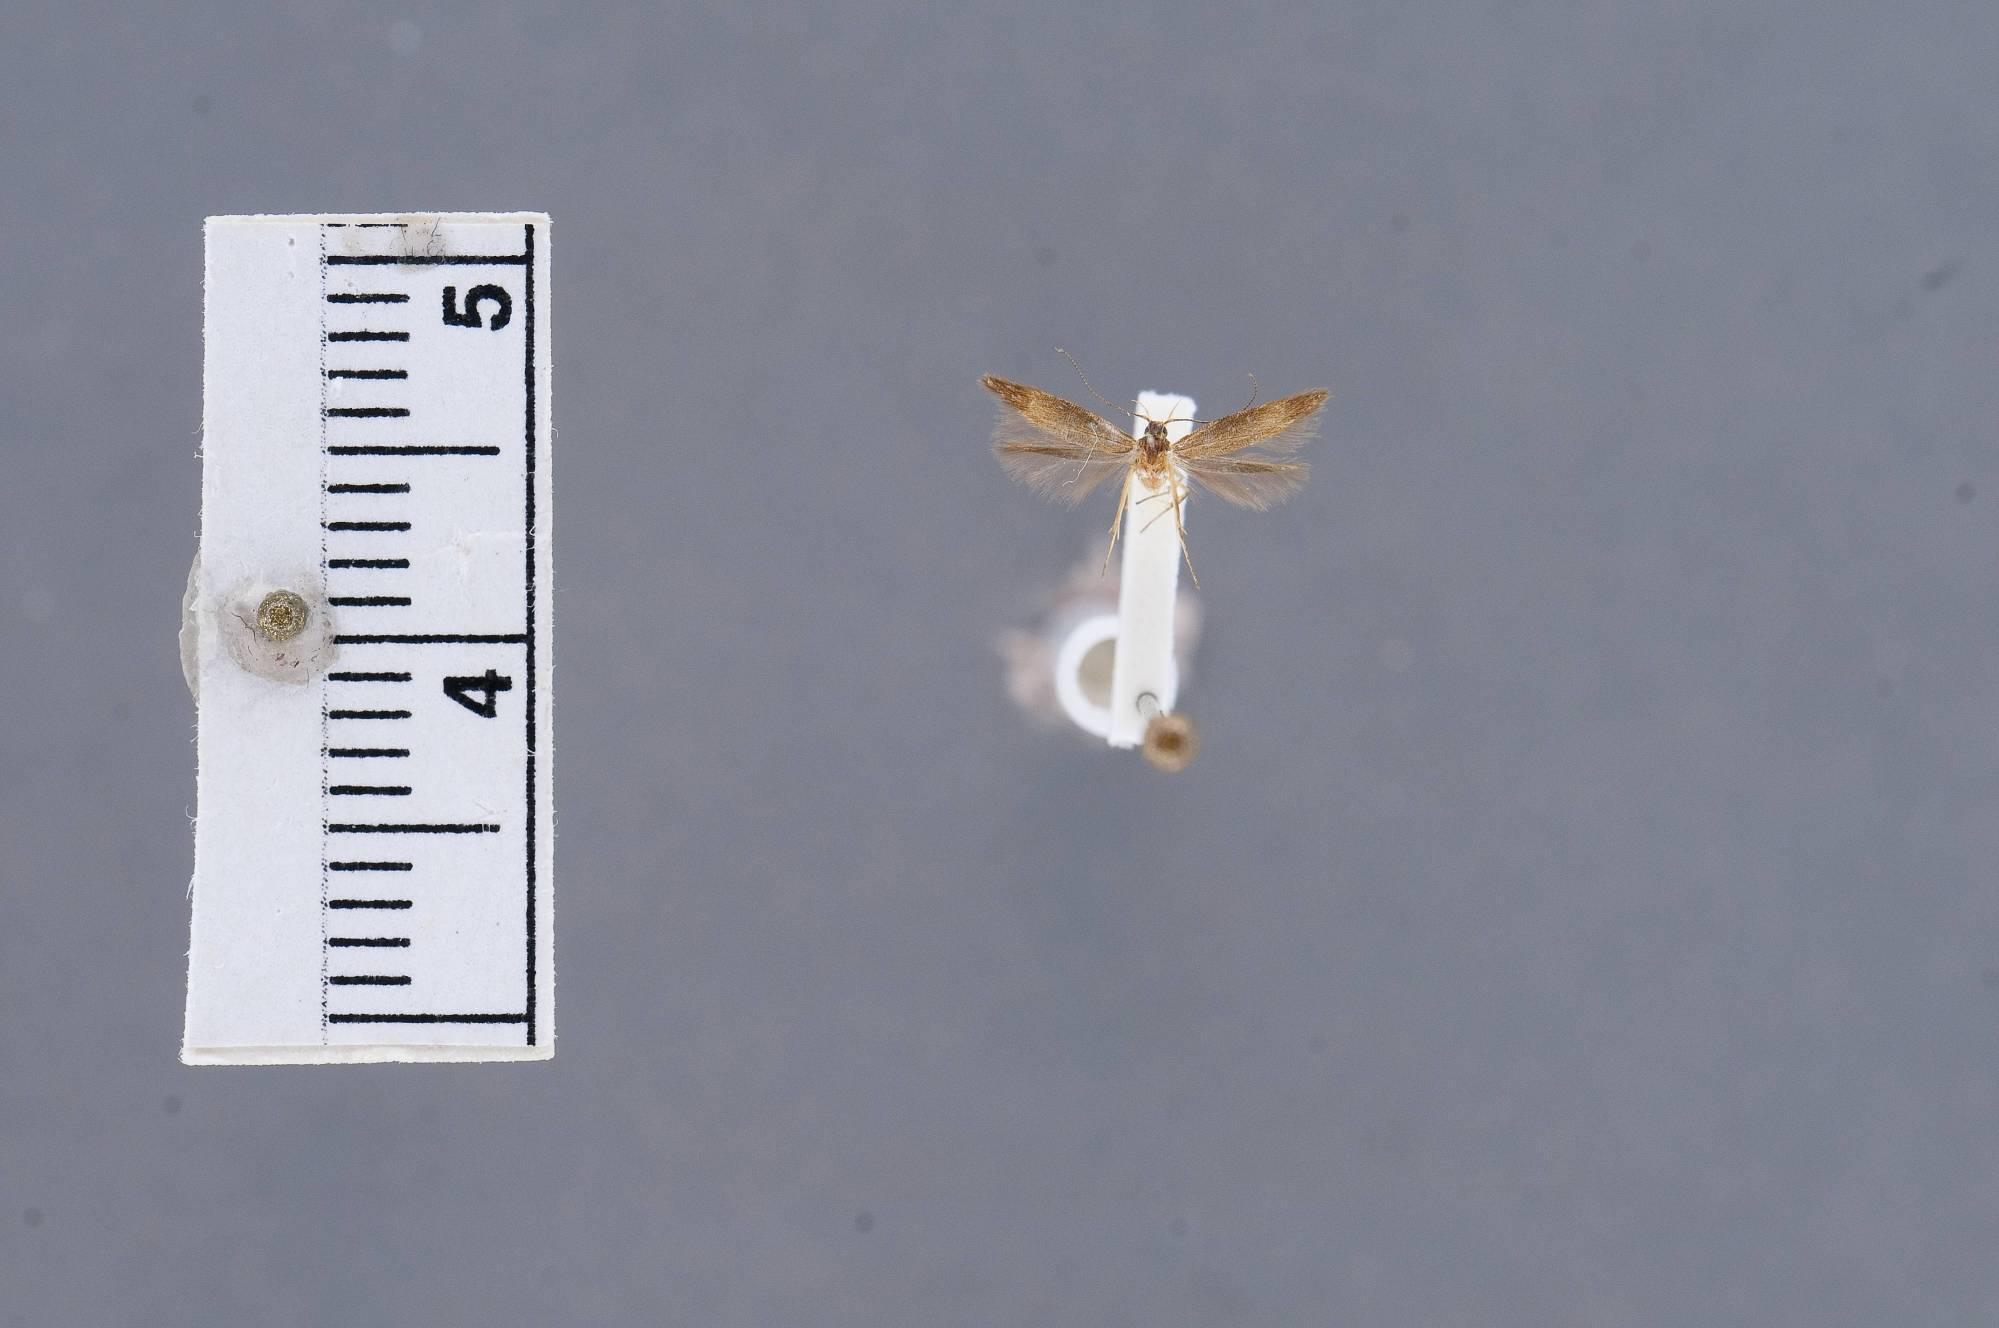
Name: Asymphorodes aenigma
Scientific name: Asymphorodes aenigma Clarke, 1986
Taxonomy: Animalia, Arthropoda, Insecta, Lepidoptera, Glossata, Cosmopterigidae, Cosmopteriginae
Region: J. F. Clarke
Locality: Hiva Oa, Mount Feani, Marquesas Islands, French Polynesia, France
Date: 1 Mar 1968